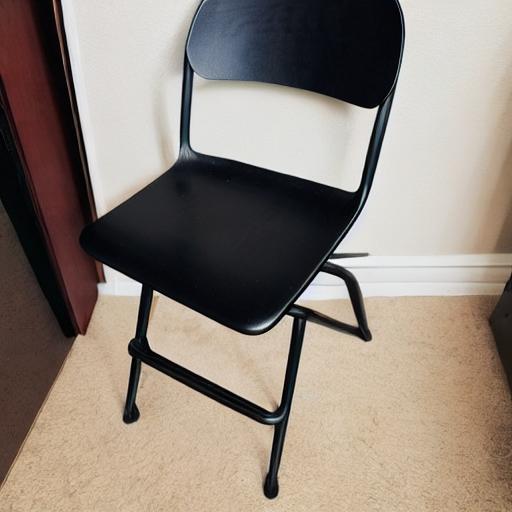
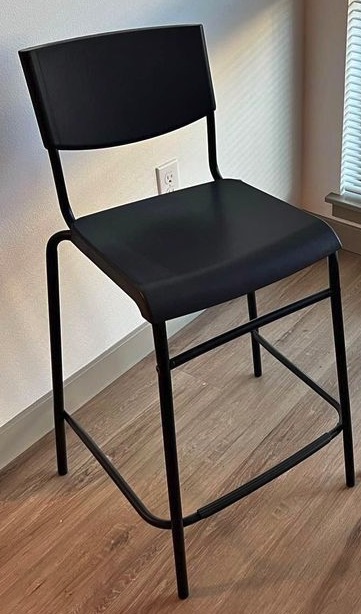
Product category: stool
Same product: no